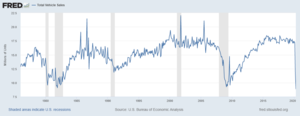
La construction automobile aux États-Unis, traditionnellement dominée par les Big Three, était en 2009 au bord de la faillite. Ce secteur a été qualifié de « colonne vertébrale de l'industrie américaine » par Barack Obama. Le rôle important de l'automobile dans la culture américaine s'explique, entre autres, par la disposition urbaine du pays, qui tend à favoriser les banlieues résidentielles au détriment du centre-ville, reliées par différentes routes aux centres commerciaux. Les autres formes de transport de passagers ne sont, en comparaison avec l'automobile, que marginales. Ainsi, en 1960, on recensait sur les routes 74 431 800 véhicules dont 61 671 390 voitures particulières et 272 129 autobus, et, en 2008, 255 917 664 véhicules dont 137 079 843 voitures particulières et 843 308 autobus.